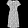
Label: Dress